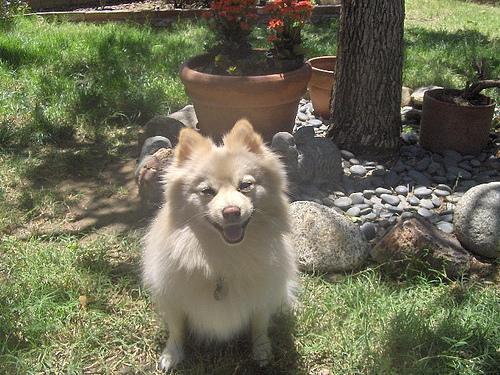
Pomeranian